National Anthem of Colombia

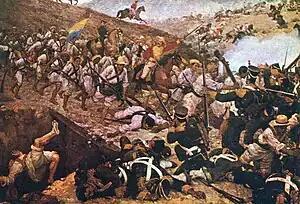
The contradanza The victor was performed on the field of the Battle of Boyacá.

In 1847, English composer and painter Henry Price, founder of the Philharmonic Society of Bogotá, put music to some verses written by Santiago Pérez in an anthem called "" ("National Song"), which was not widely accepted, due to its simplicity. Henry Price was the father of Jorge Wilson Price, who, after living in New York City, returned to Bogotá in 1855 to dedicate himself to translating compositions and founding the National Academy of Music of Colombia in 1882, inviting the young Italian composer Oreste Síndici as an adviser and professor of the academy. In 1910, the National Academy of Music would become the National Conservatory of Colombia.